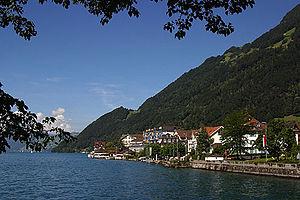
Gersau est une commune suisse du canton de Schwyz, située dans le district de Gersau.